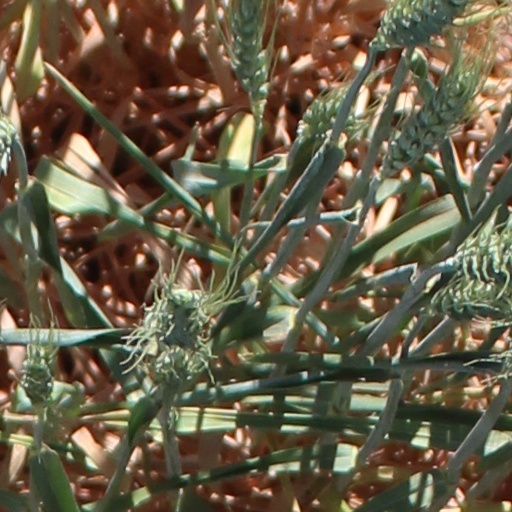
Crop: wheat